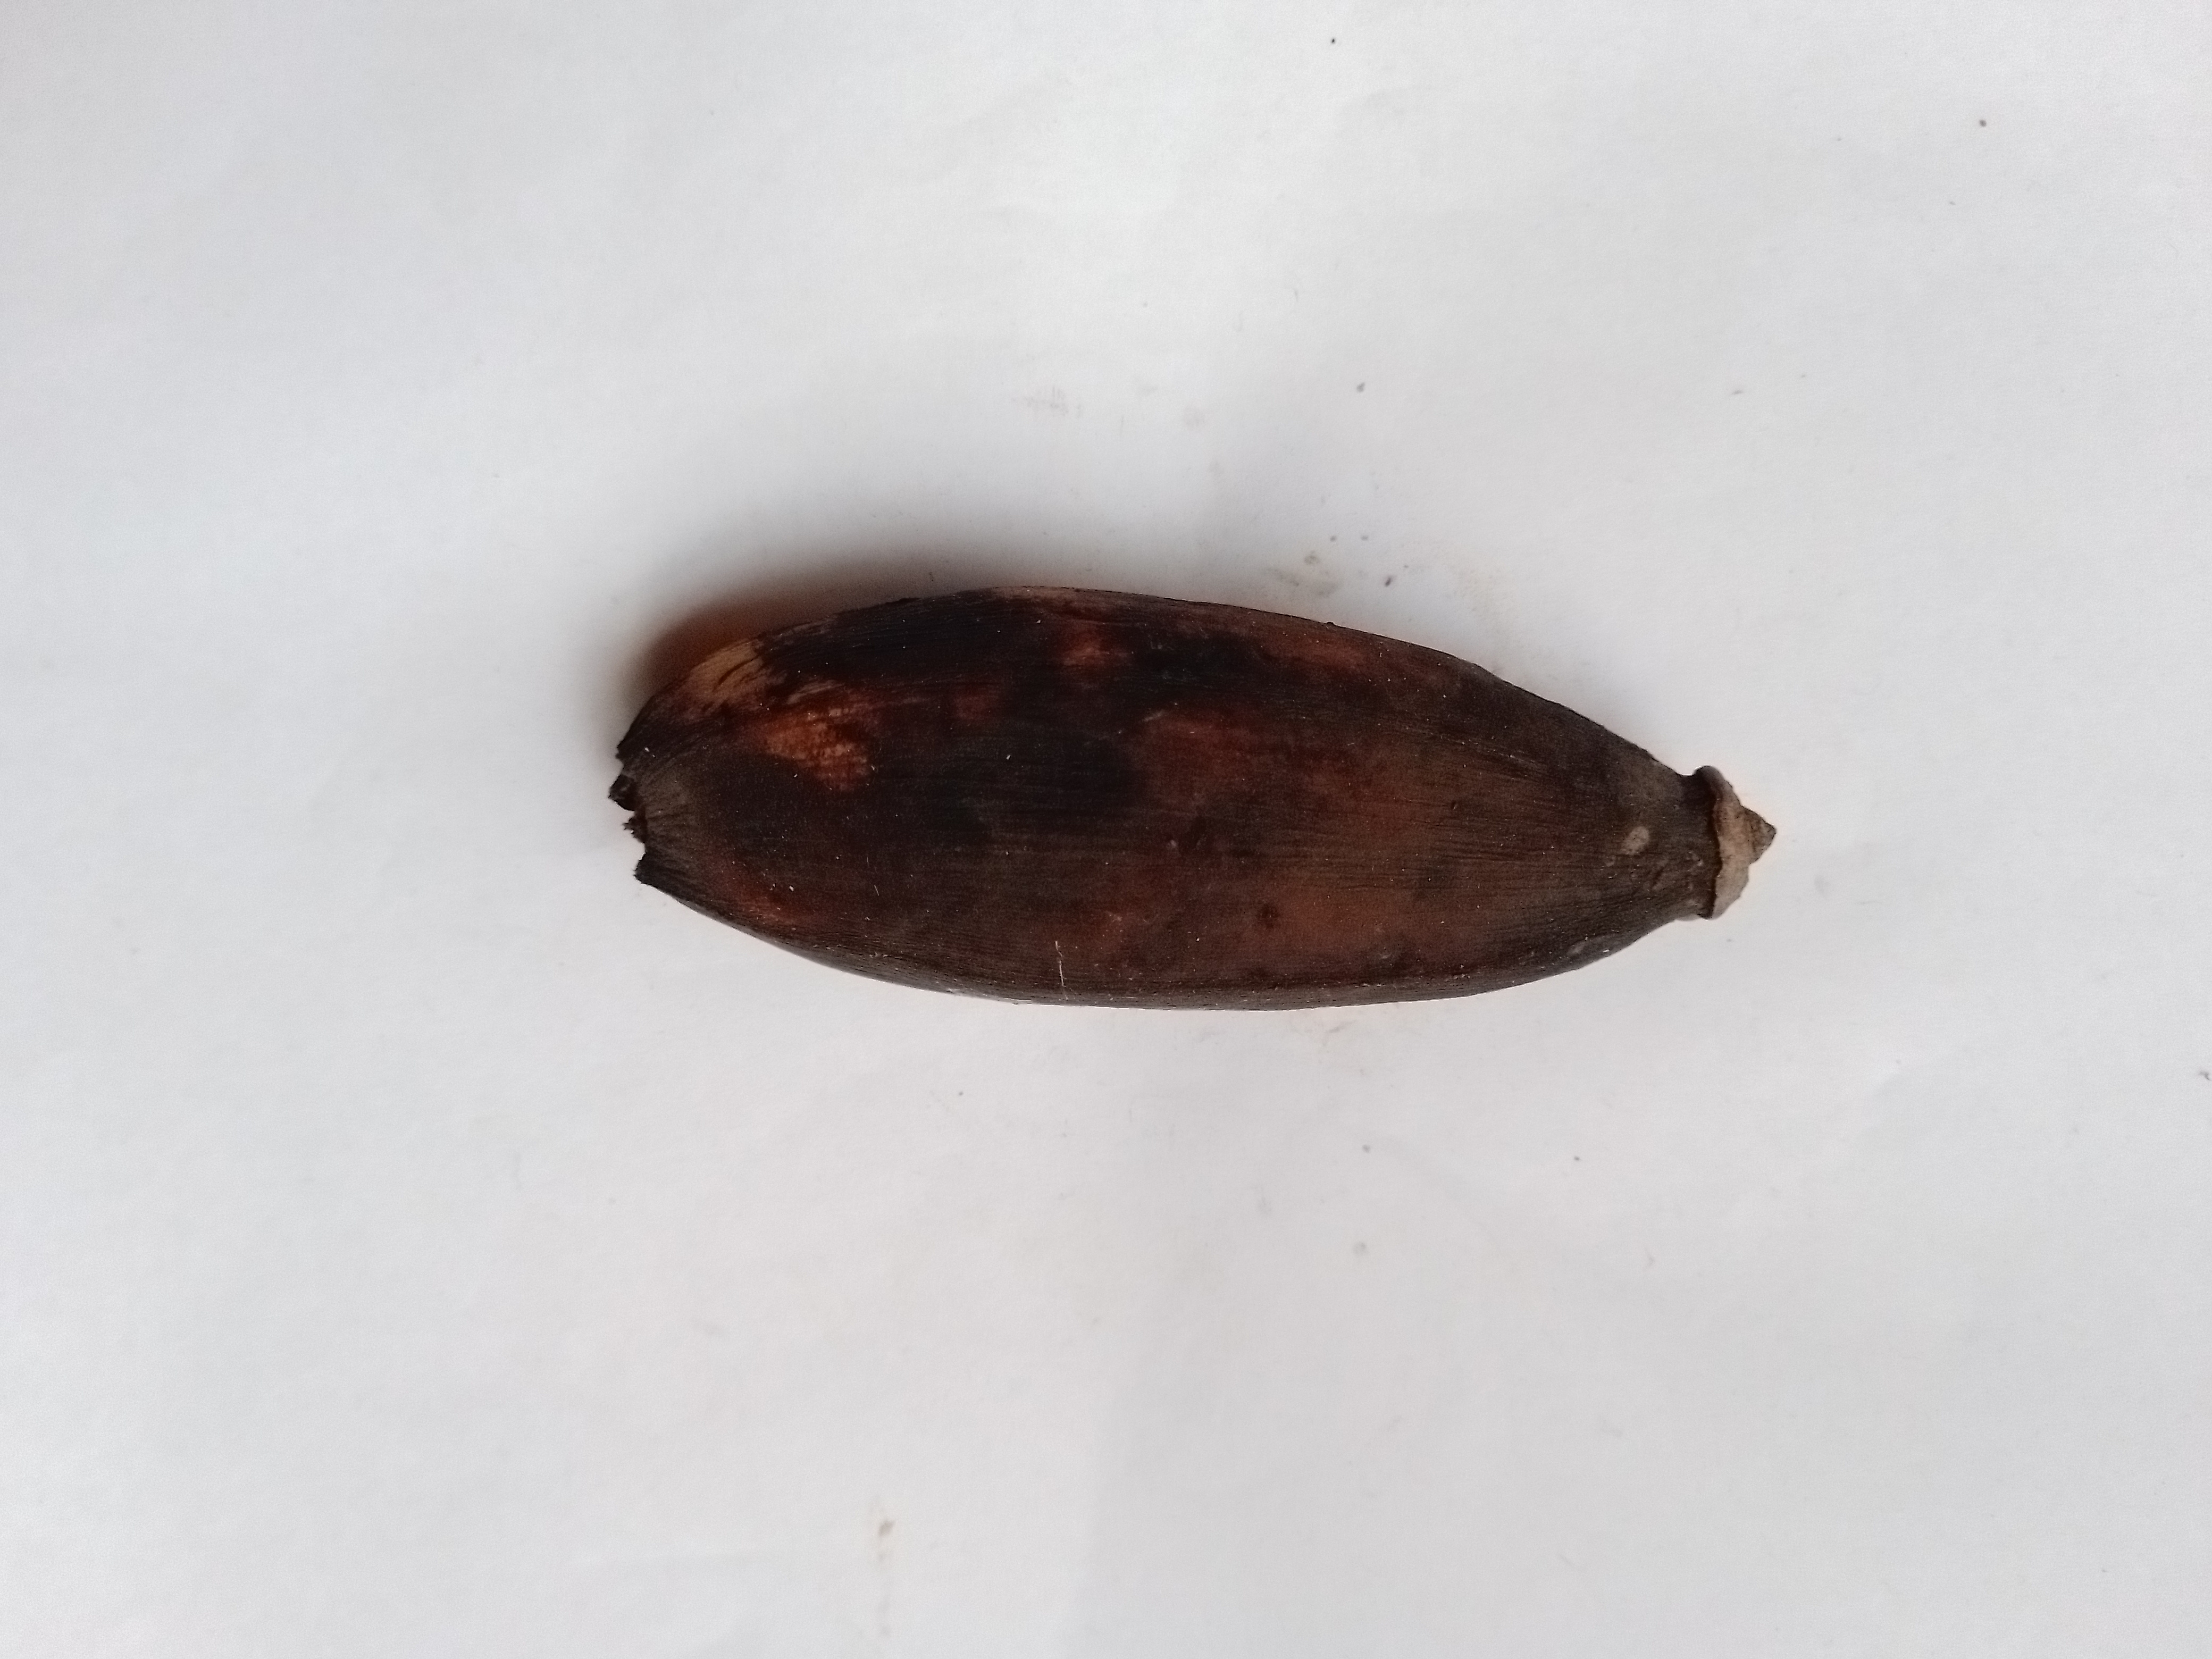
Fruit: banana
Condition: rotten